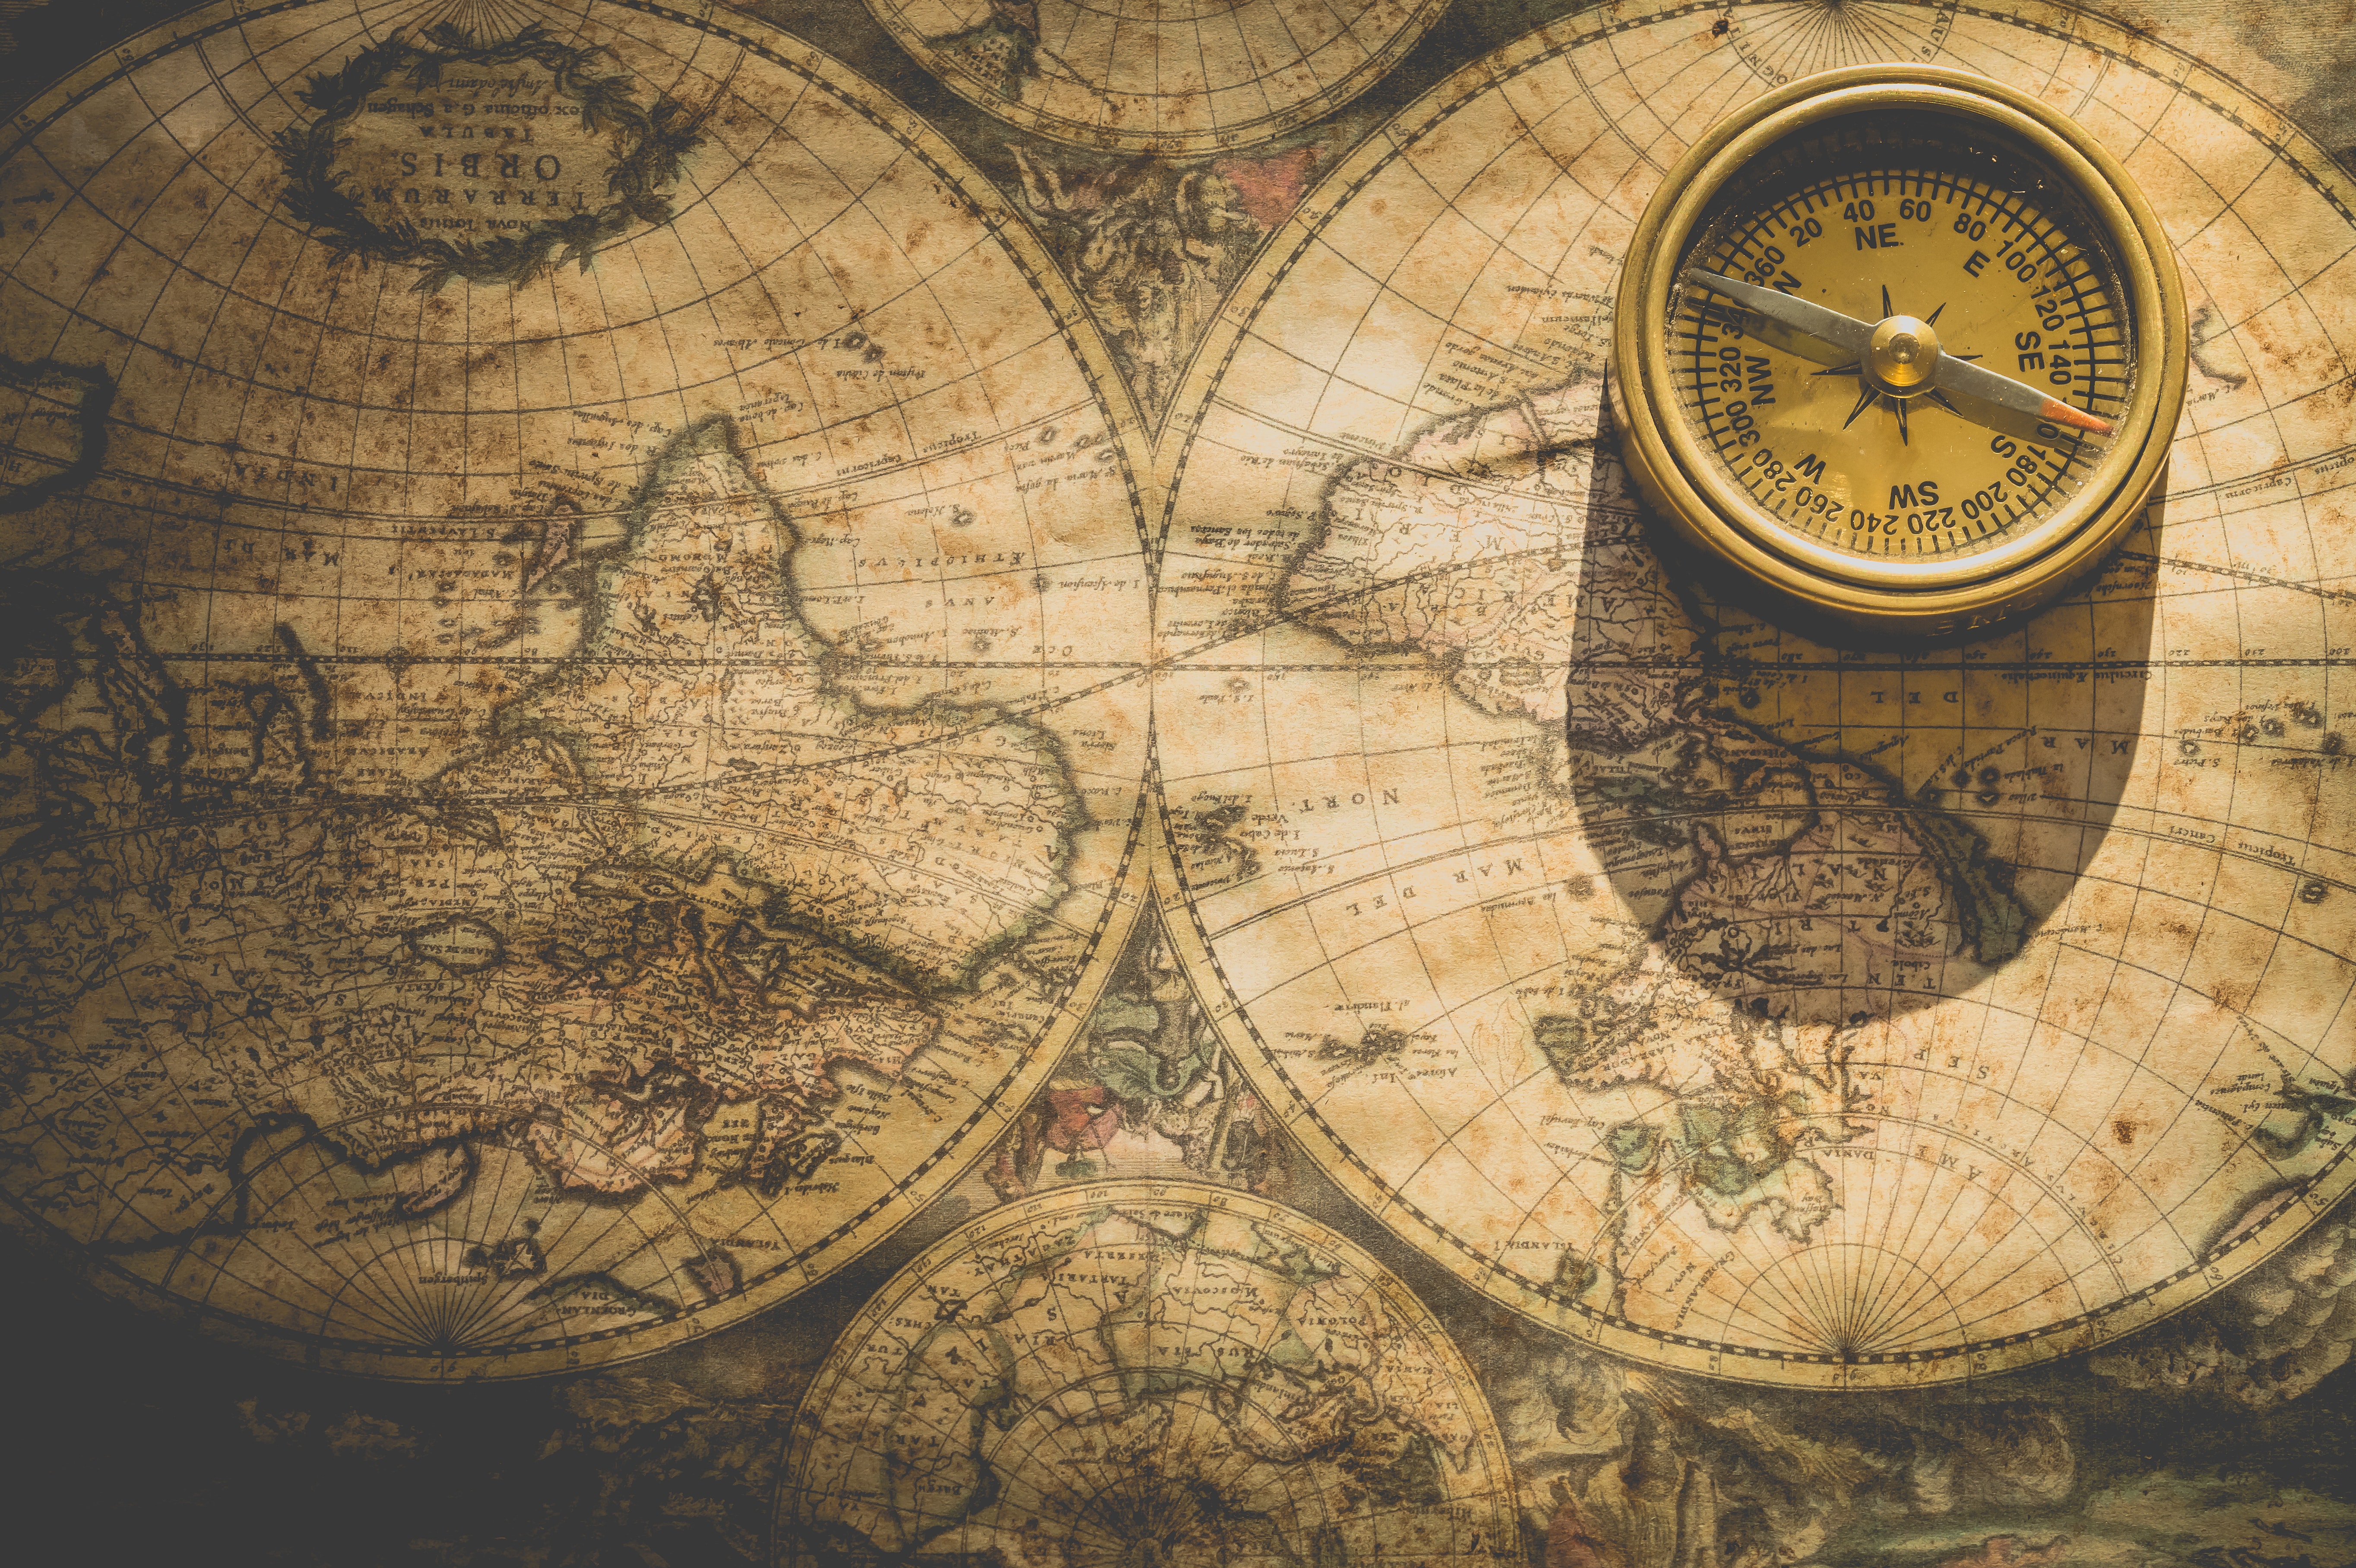
compass, map, clock, world, antique, circle, still life